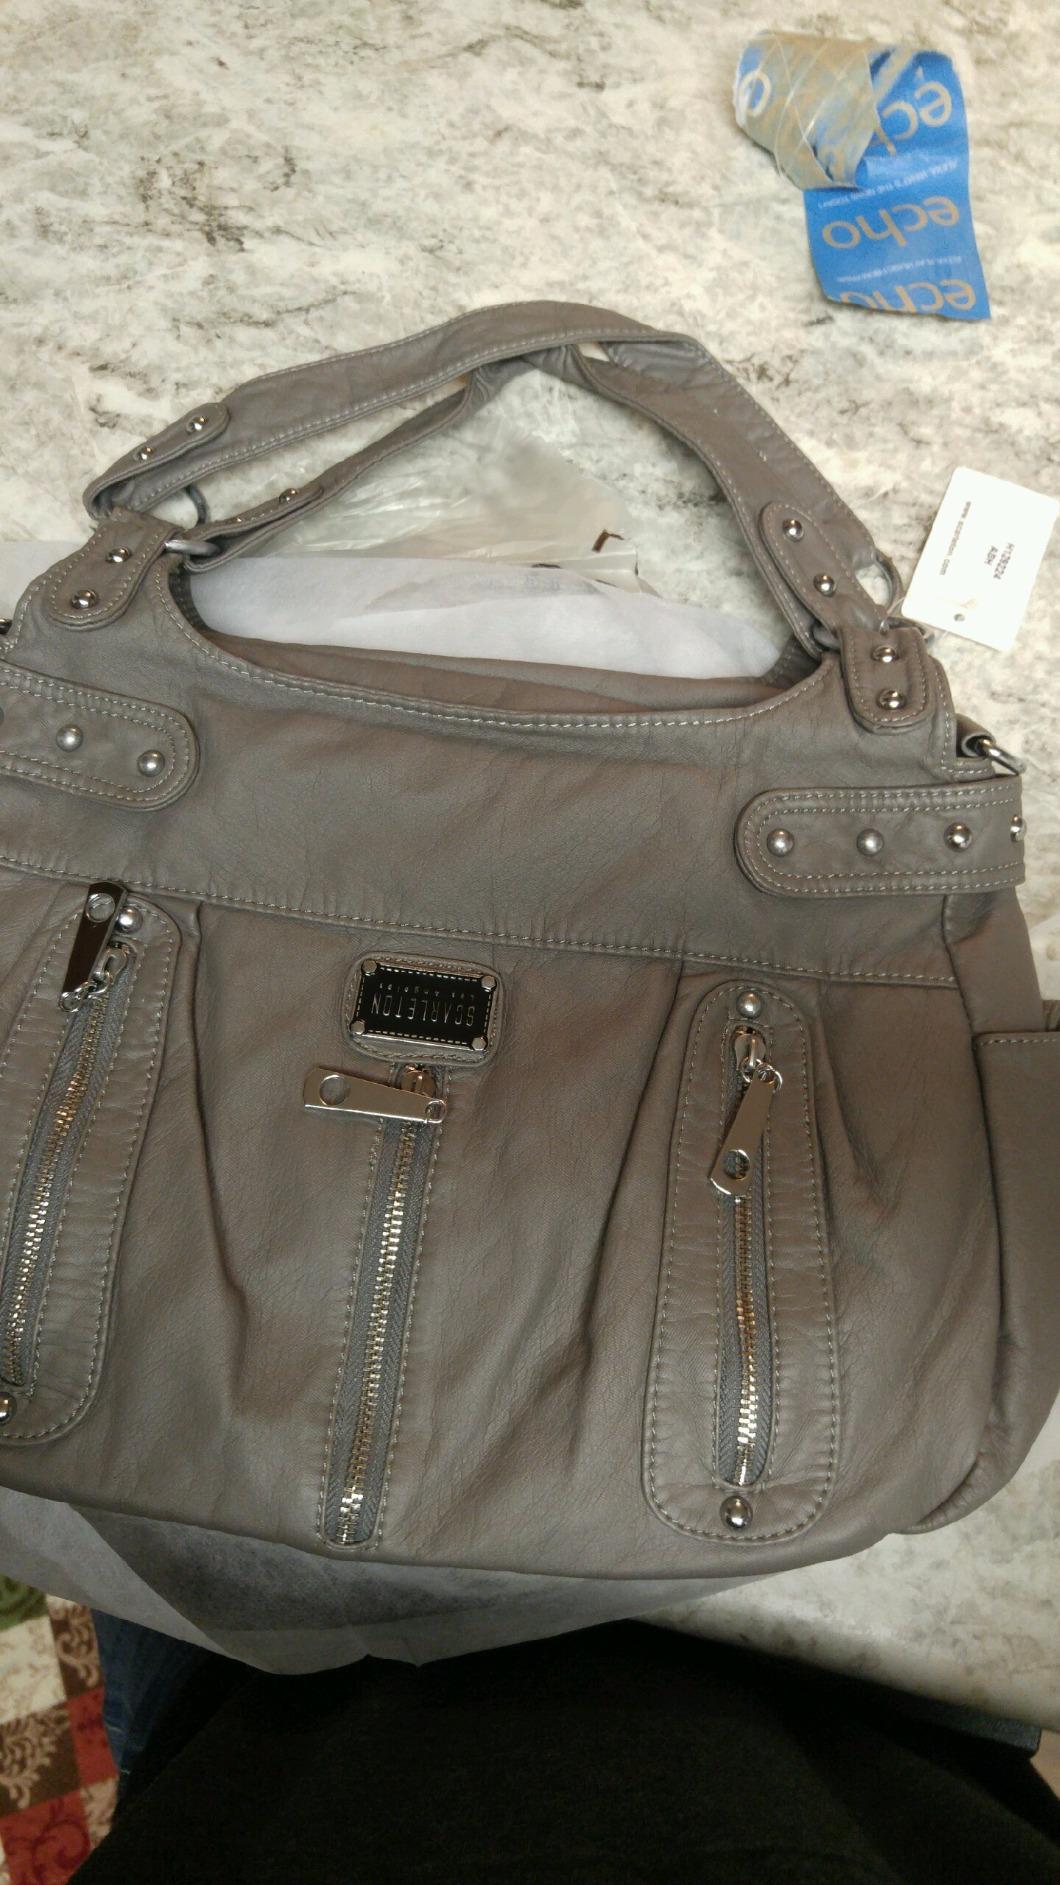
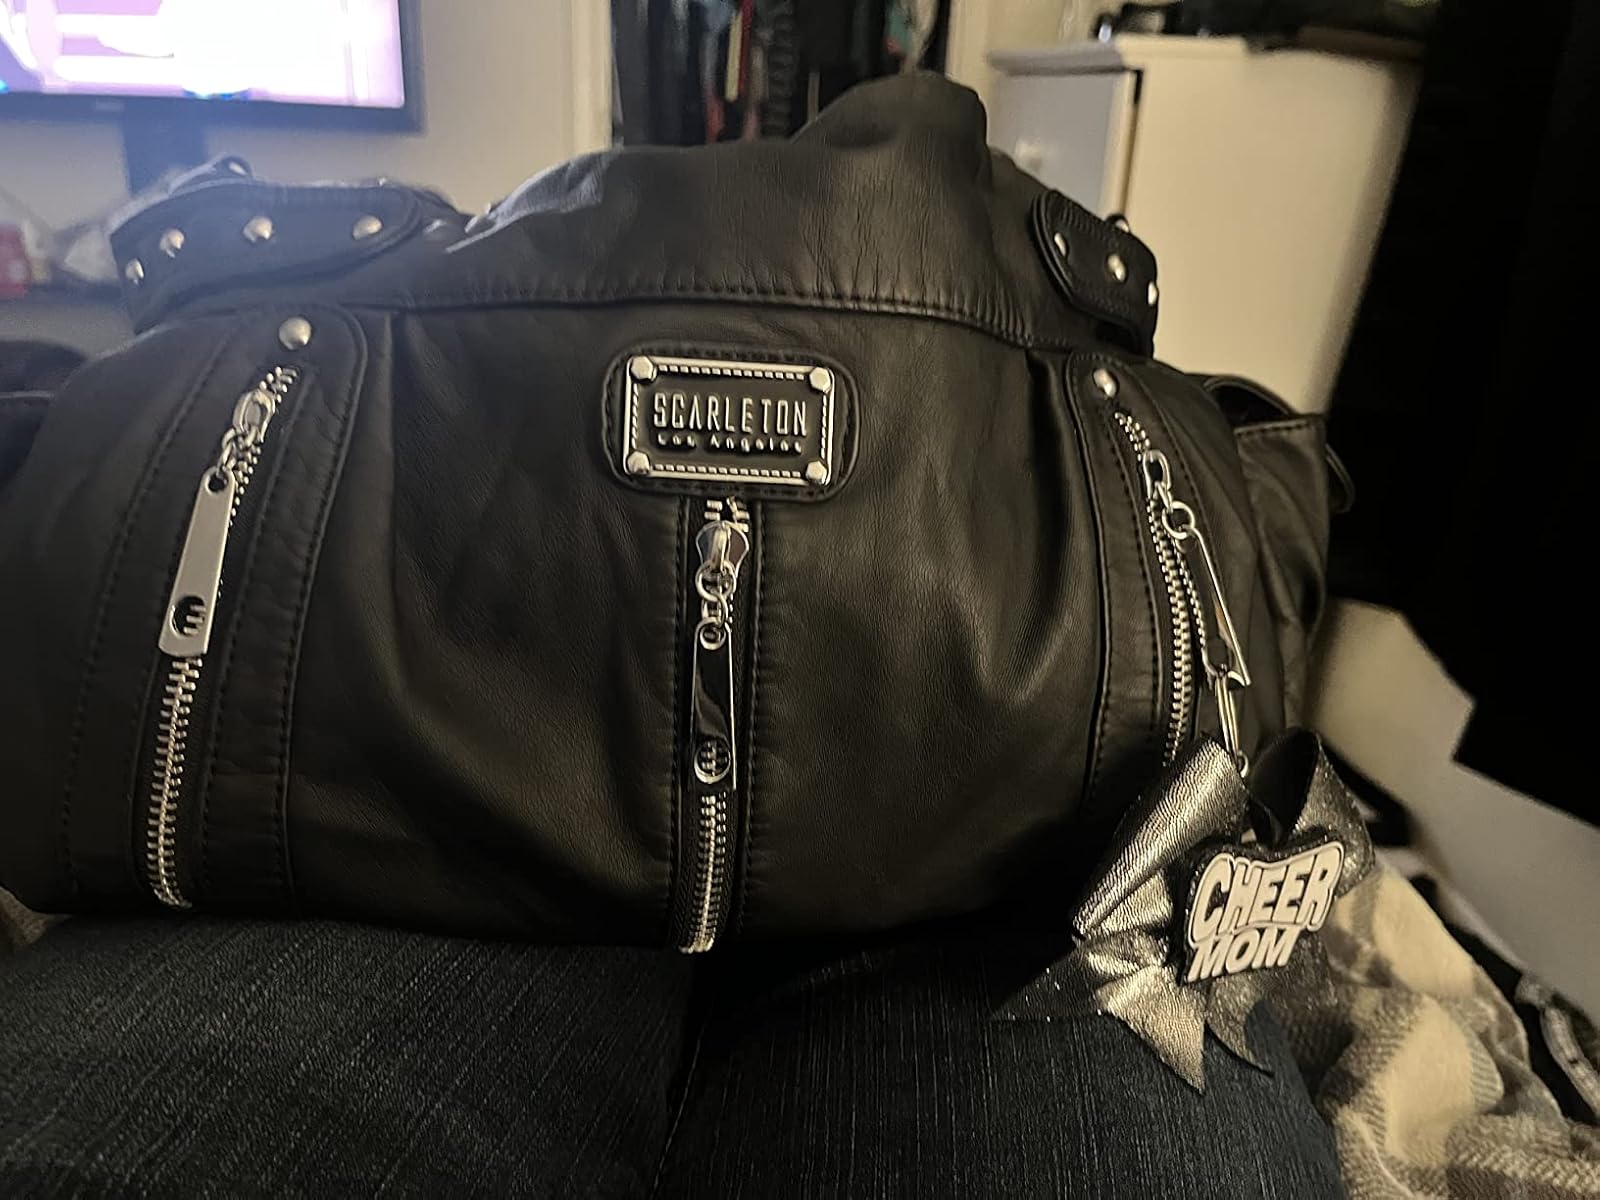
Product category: accessories_handbag
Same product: no